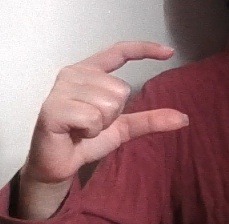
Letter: dal